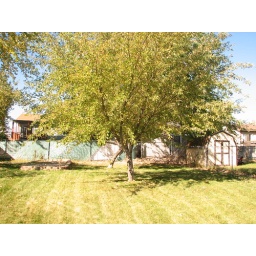
A apple tree in my back yard.White balance assignment.by Brittney Ohlwiler